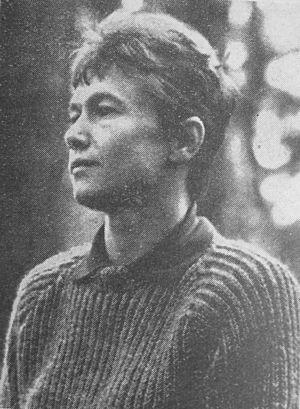
Maria Piątkowska est une athlète polonaise spécialiste du sprint et des haies.